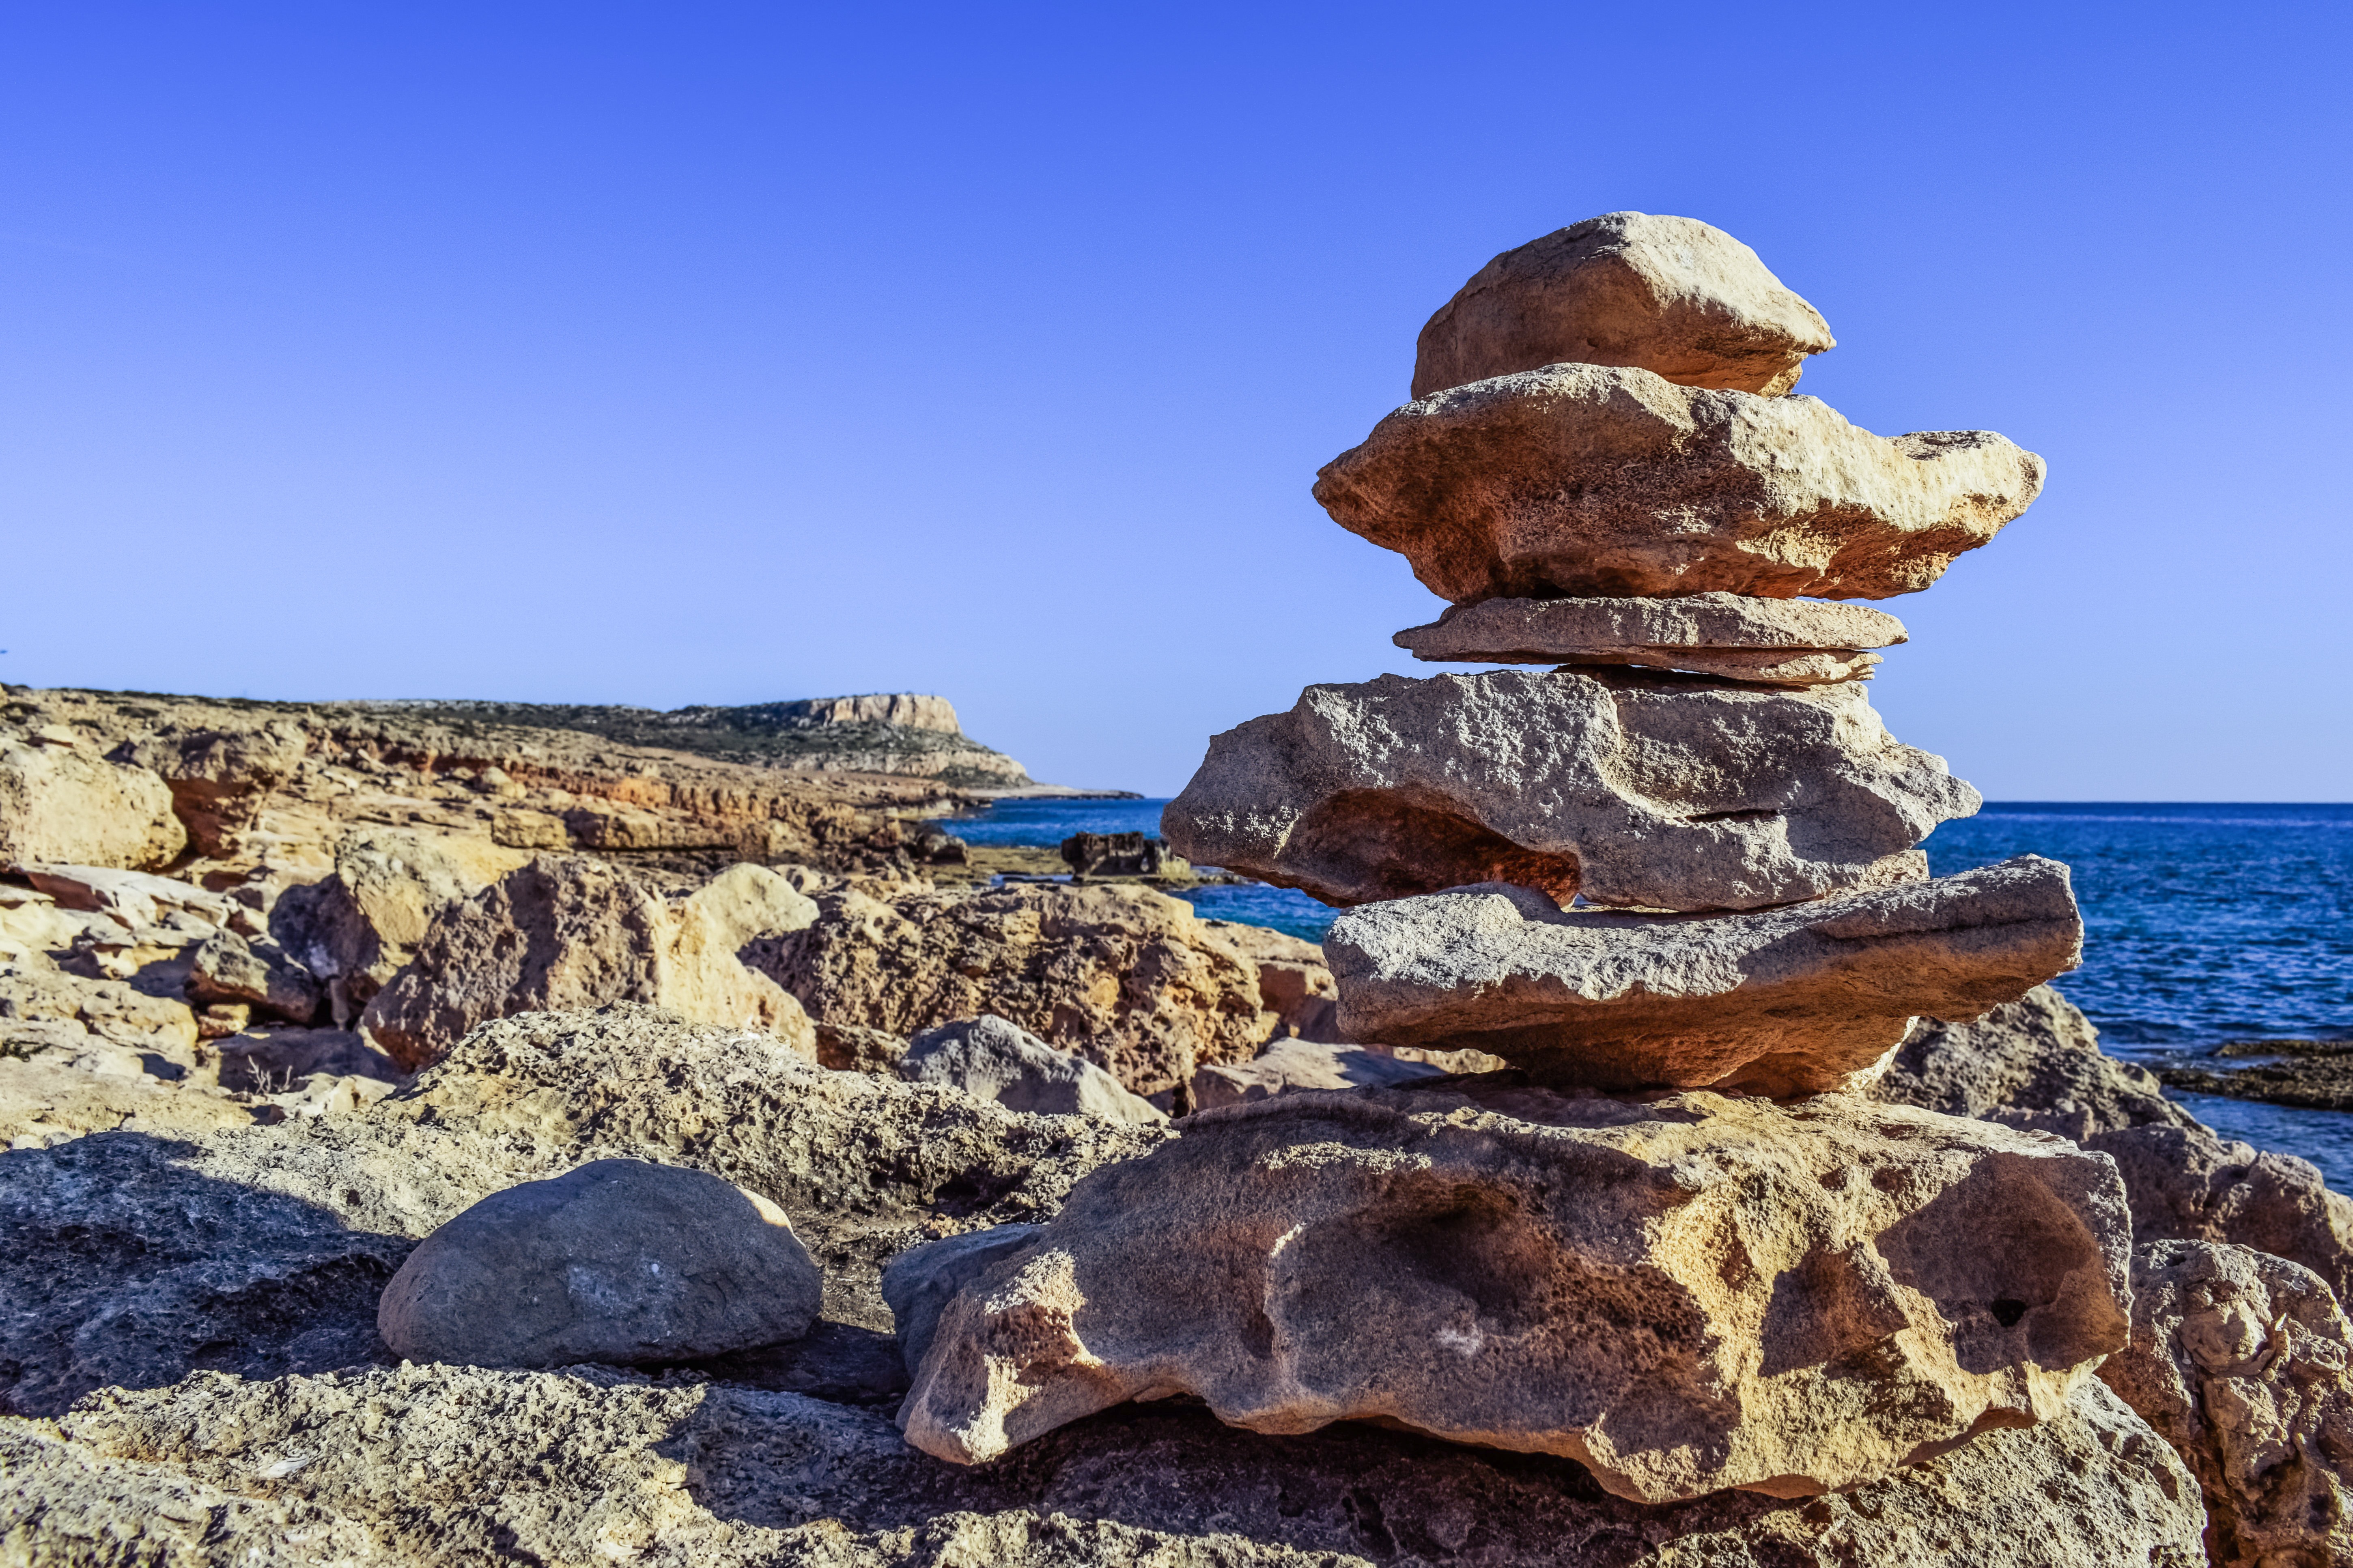
landscape, sea, coast, nature, sand, rock, wilderness, mountain, hiking, trail, desert, formation, terrain, national park, material, stones, geology, badlands, boulder, cavo greko, path sign, nature trail, cyprus, natural environment